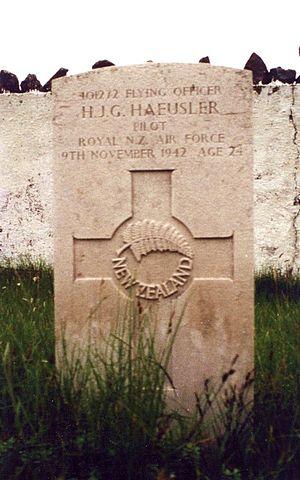
L’occupation britannique des îles Féroé durant la Seconde Guerre mondiale, également connue sous le nom d'« opération Valentine », a été mise en œuvre immédiatement après l'invasion allemande du Danemark et de la Norvège.